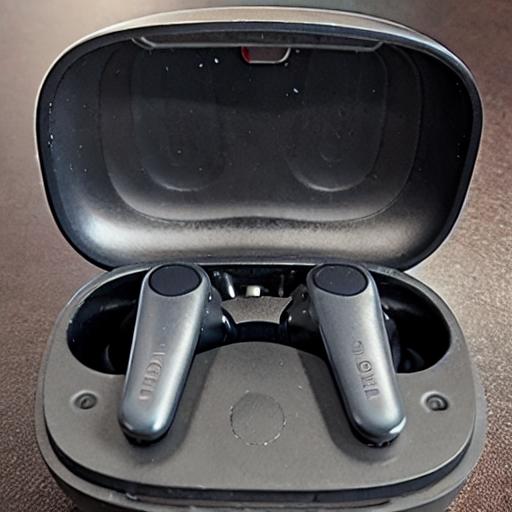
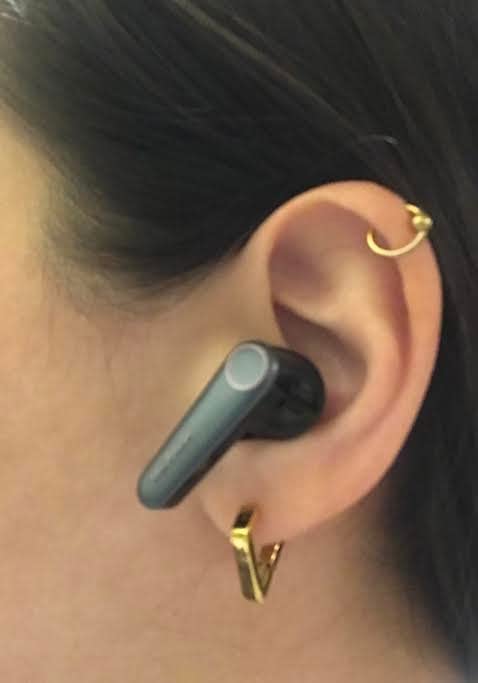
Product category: earbuds
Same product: no